City of Adelaide (1864)

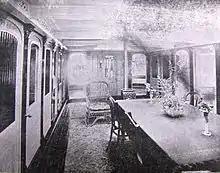
Nurses' Quarters in former First Class cabins of "City of Adelaide", c. 1894

In 1887, "City of Adelaide" was sold to Dover coal merchant, Charles Havelock Mowll, for use in the collier trade carrying coal from the Tyne to Dover.